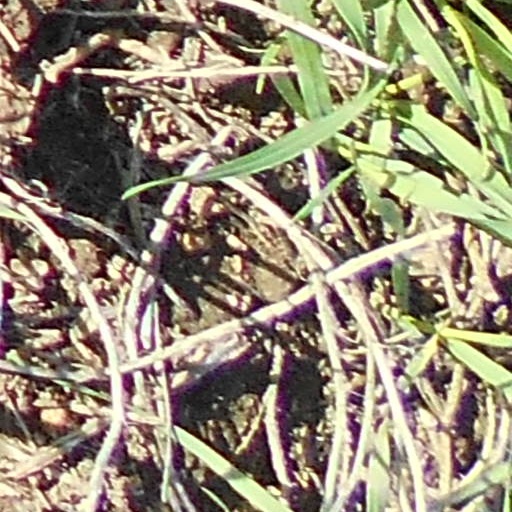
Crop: wheat